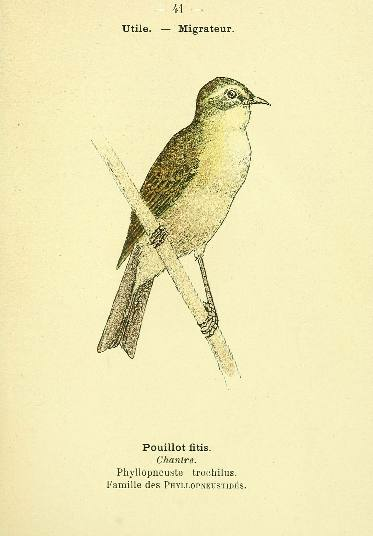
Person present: No